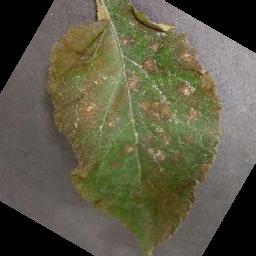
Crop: apple
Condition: cedar_rust